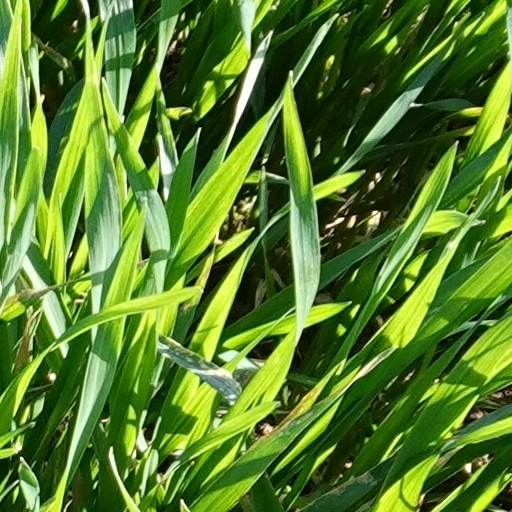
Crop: wheat